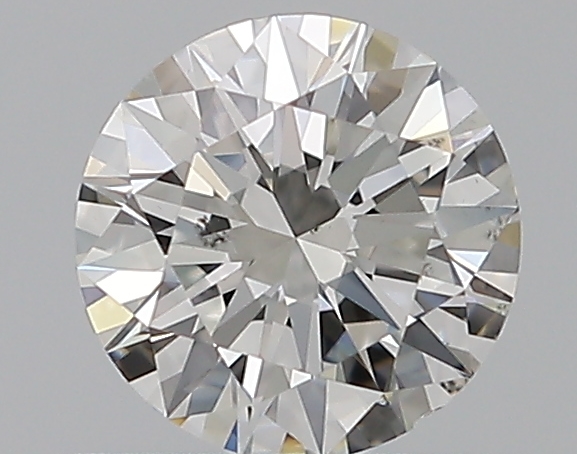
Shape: round
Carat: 0.5
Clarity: SI1
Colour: G
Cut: EX
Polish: EX
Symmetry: EX
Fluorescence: N
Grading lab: GIA
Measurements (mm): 5.12 x 5.15 x 3.09